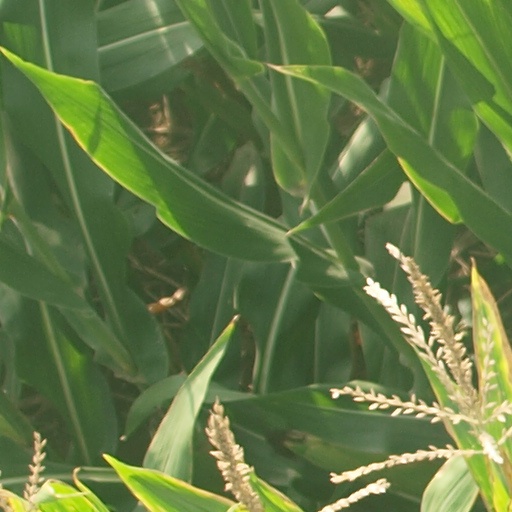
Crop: maize; corn